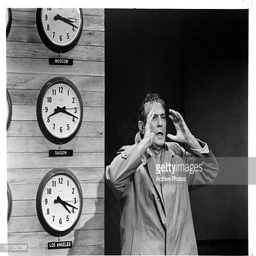
actor on set in front of wall of clocks in a scene from the film